County Route 522 (New Jersey)

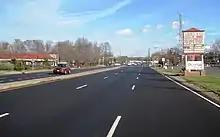
Divided portion of CR 522 in South Brunswick

CR 522 begins at an intersection with Route 27 on the border of South Brunswick, Middlesex County and Franklin Township, Somerset County. Unsigned, it travels along the divided Promenade Boulevard where it provides access to numerous condominium developments. It crosses U.S. Route 1 (US 1) then passes through forested areas near a few residential subdivisions, turning southeast and passing over Amtrak's Northeast Corridor. Following the bridge, the route enters residential areas and intersects CR 681 and CR 697 before coming to an intersection with US 130. There is a short section of CR-522 on the east side of US 130 that intersects with Fresh Ponds Road. The main portion of CR-522 turns south to form a concurrency with US 130 on a four-lane divided highway, passing businesses. CR 522 splits from US 130 at an interchange and heads east on two-lane undivided Ridge Road, running past several distribution warehouses and a couple farms. After passing over the New Jersey Turnpike (Interstate 95), the route continues to an intersection with CR 535.